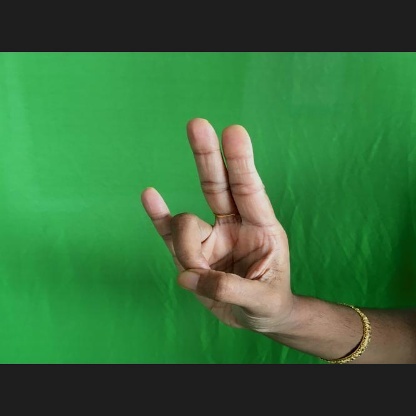
Mudra: Mayura